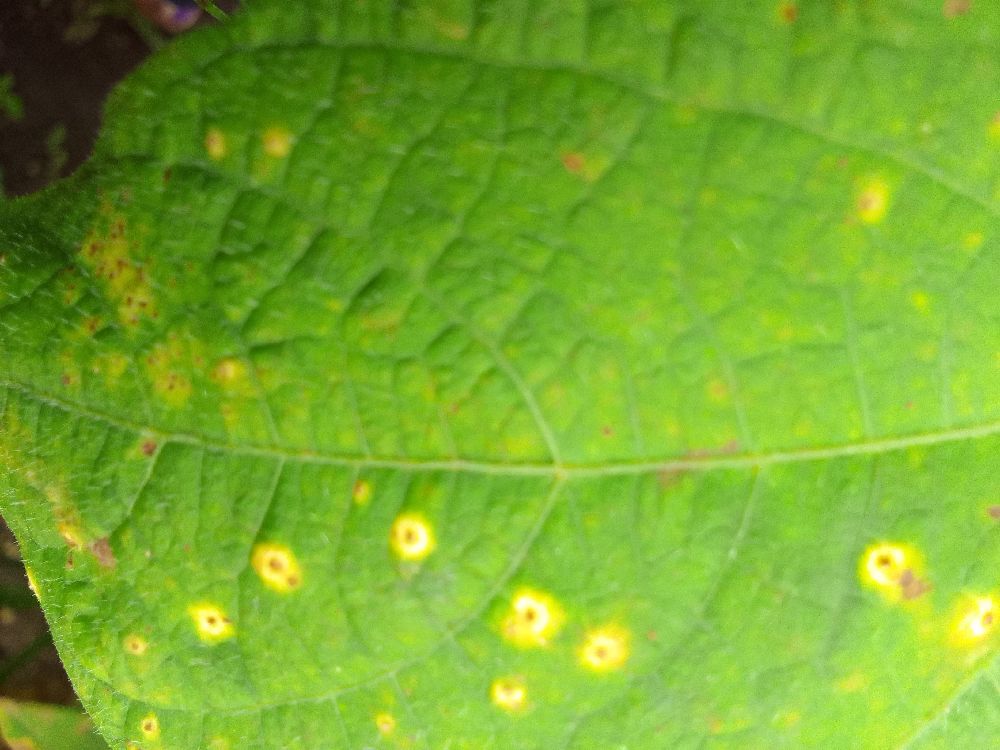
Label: rust